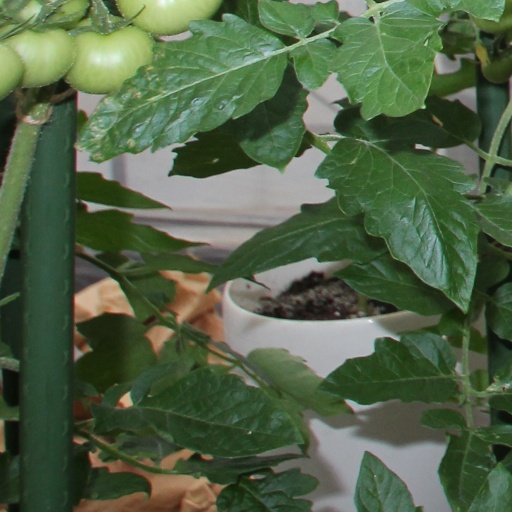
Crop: tomato